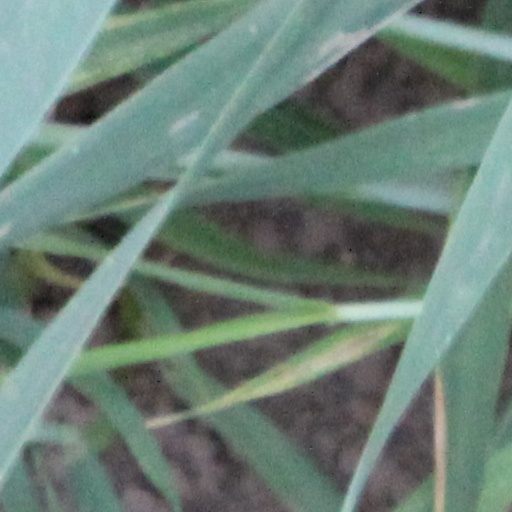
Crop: wheat